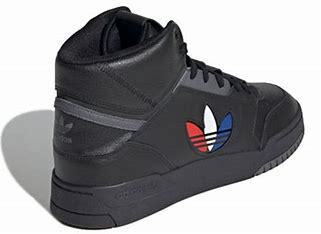
Brand: adidas
Model: originals Adidas Originals Drop Step XL